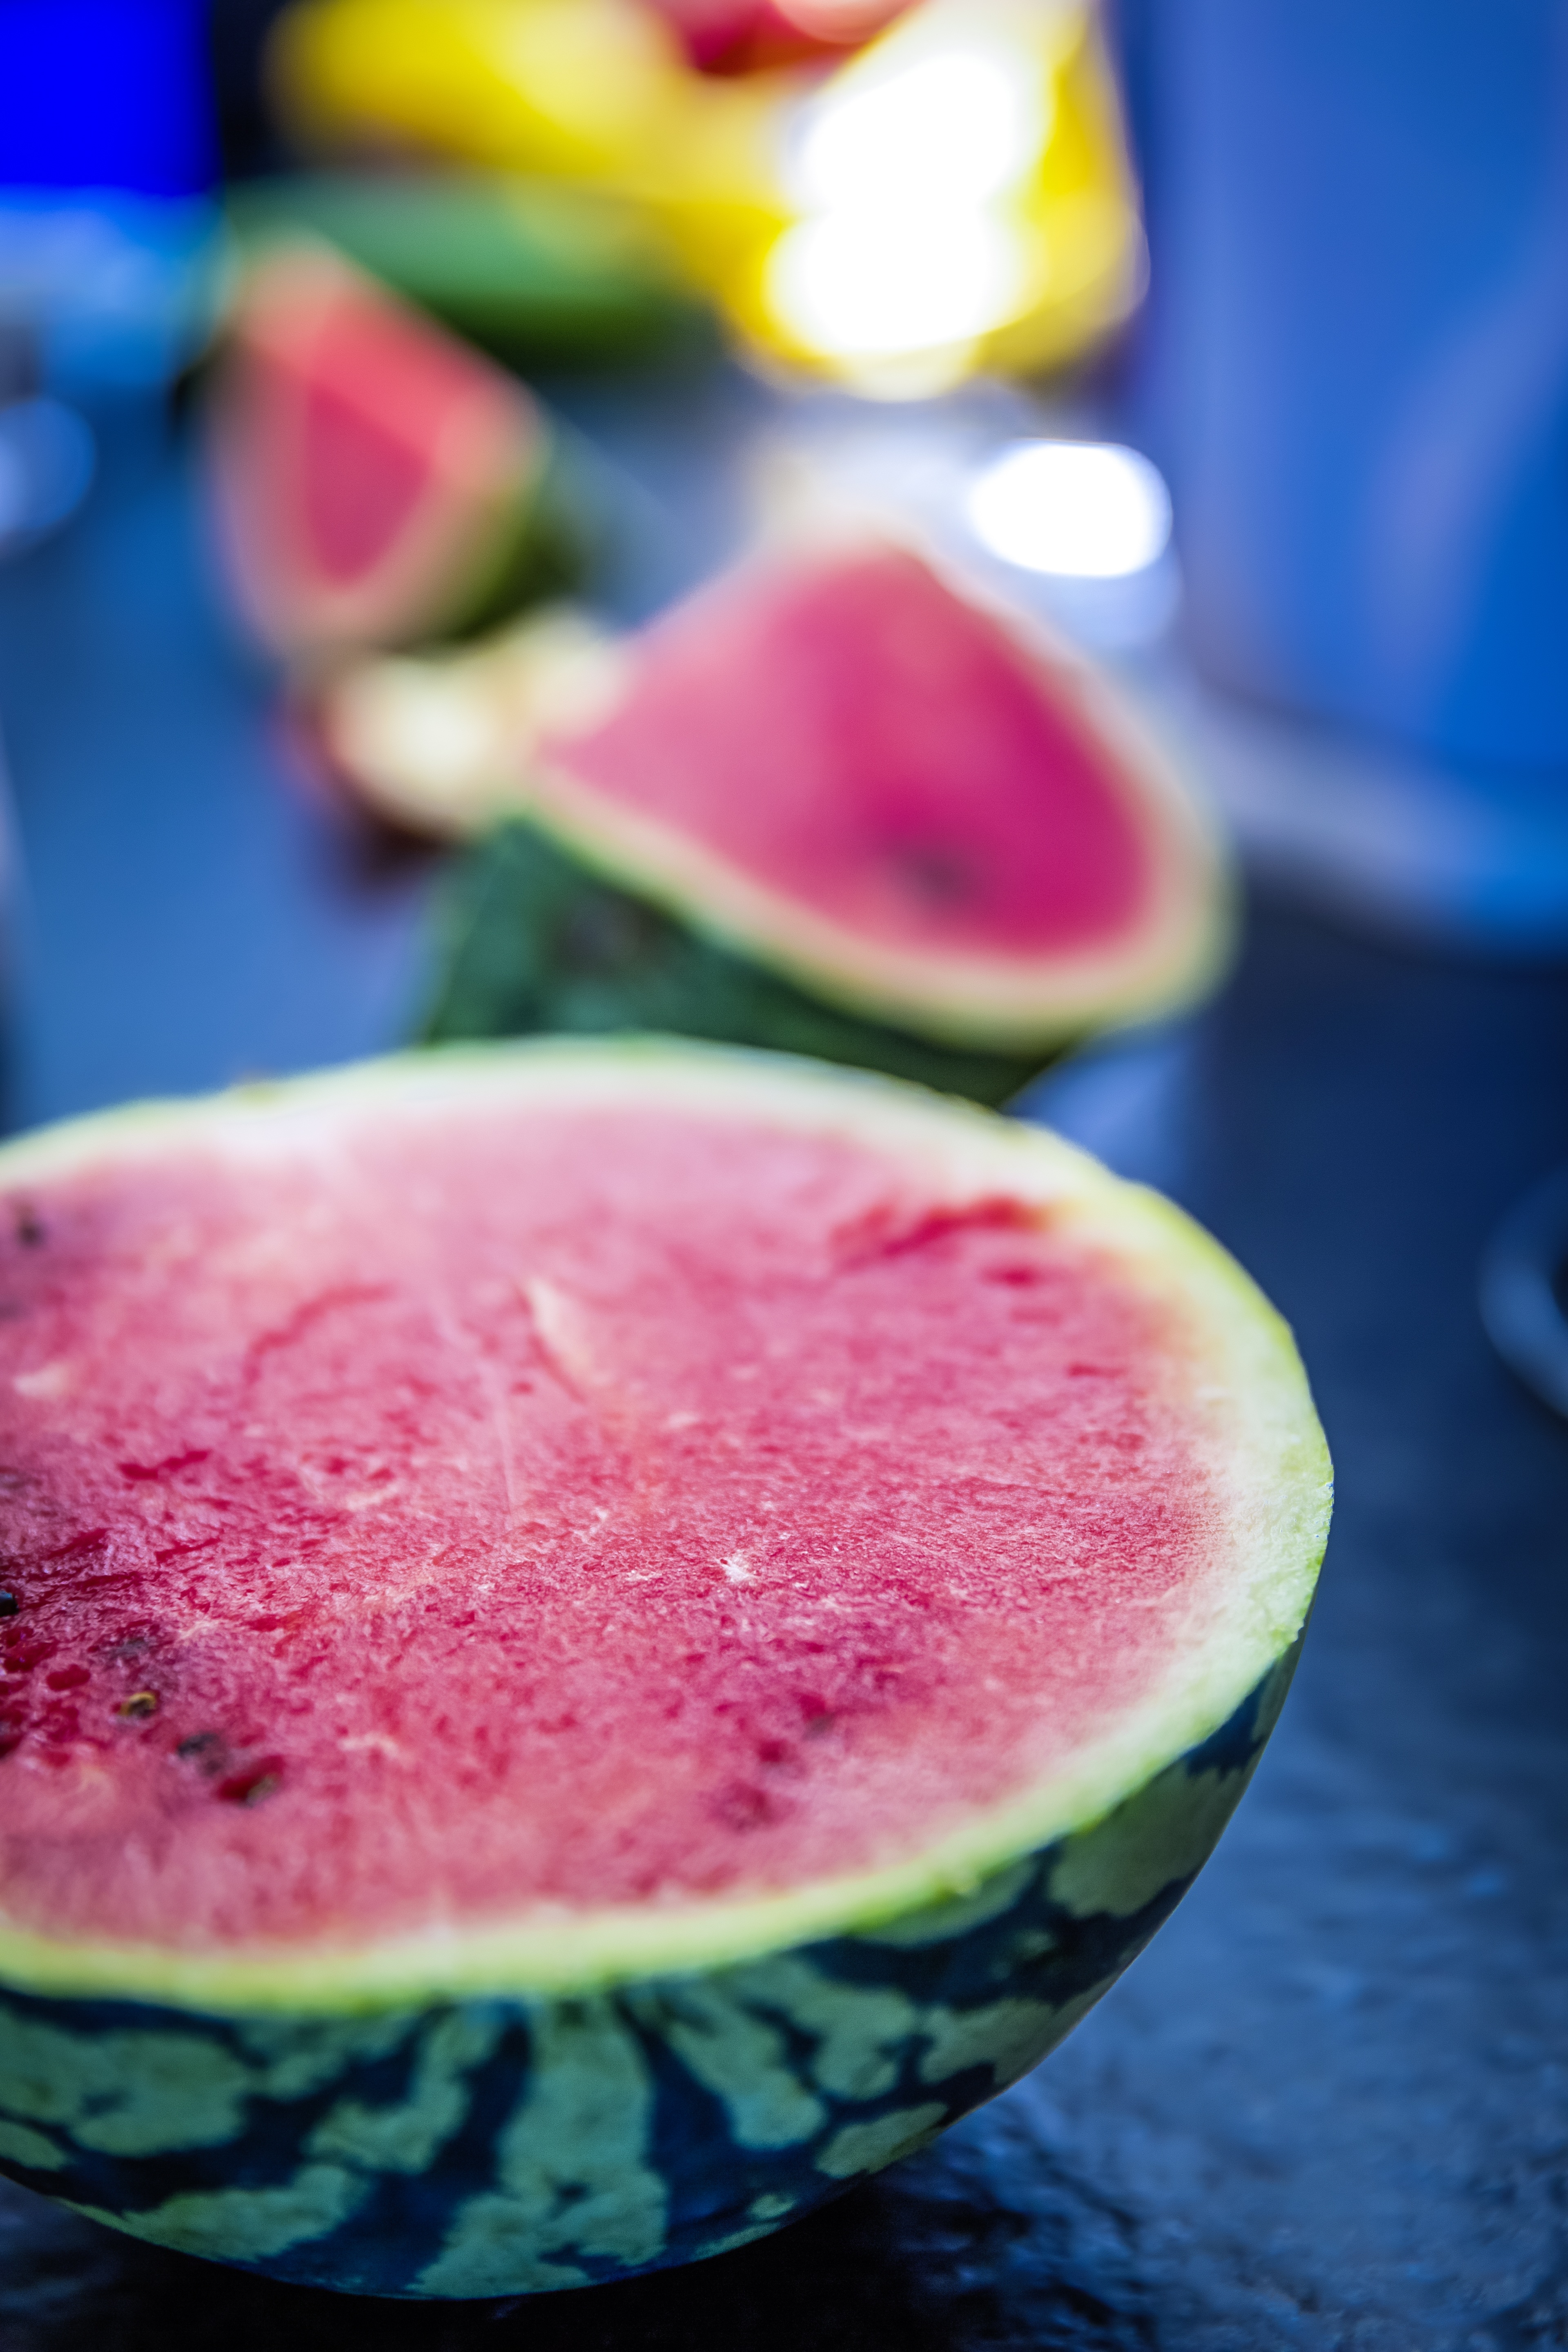
plant, fruit, sweet, food, green, produce, eat, watermelon, melons, fruits, melon, citrus fruits, firm, flowering plant, land plant, citrullus, cucumber gourd and melon family